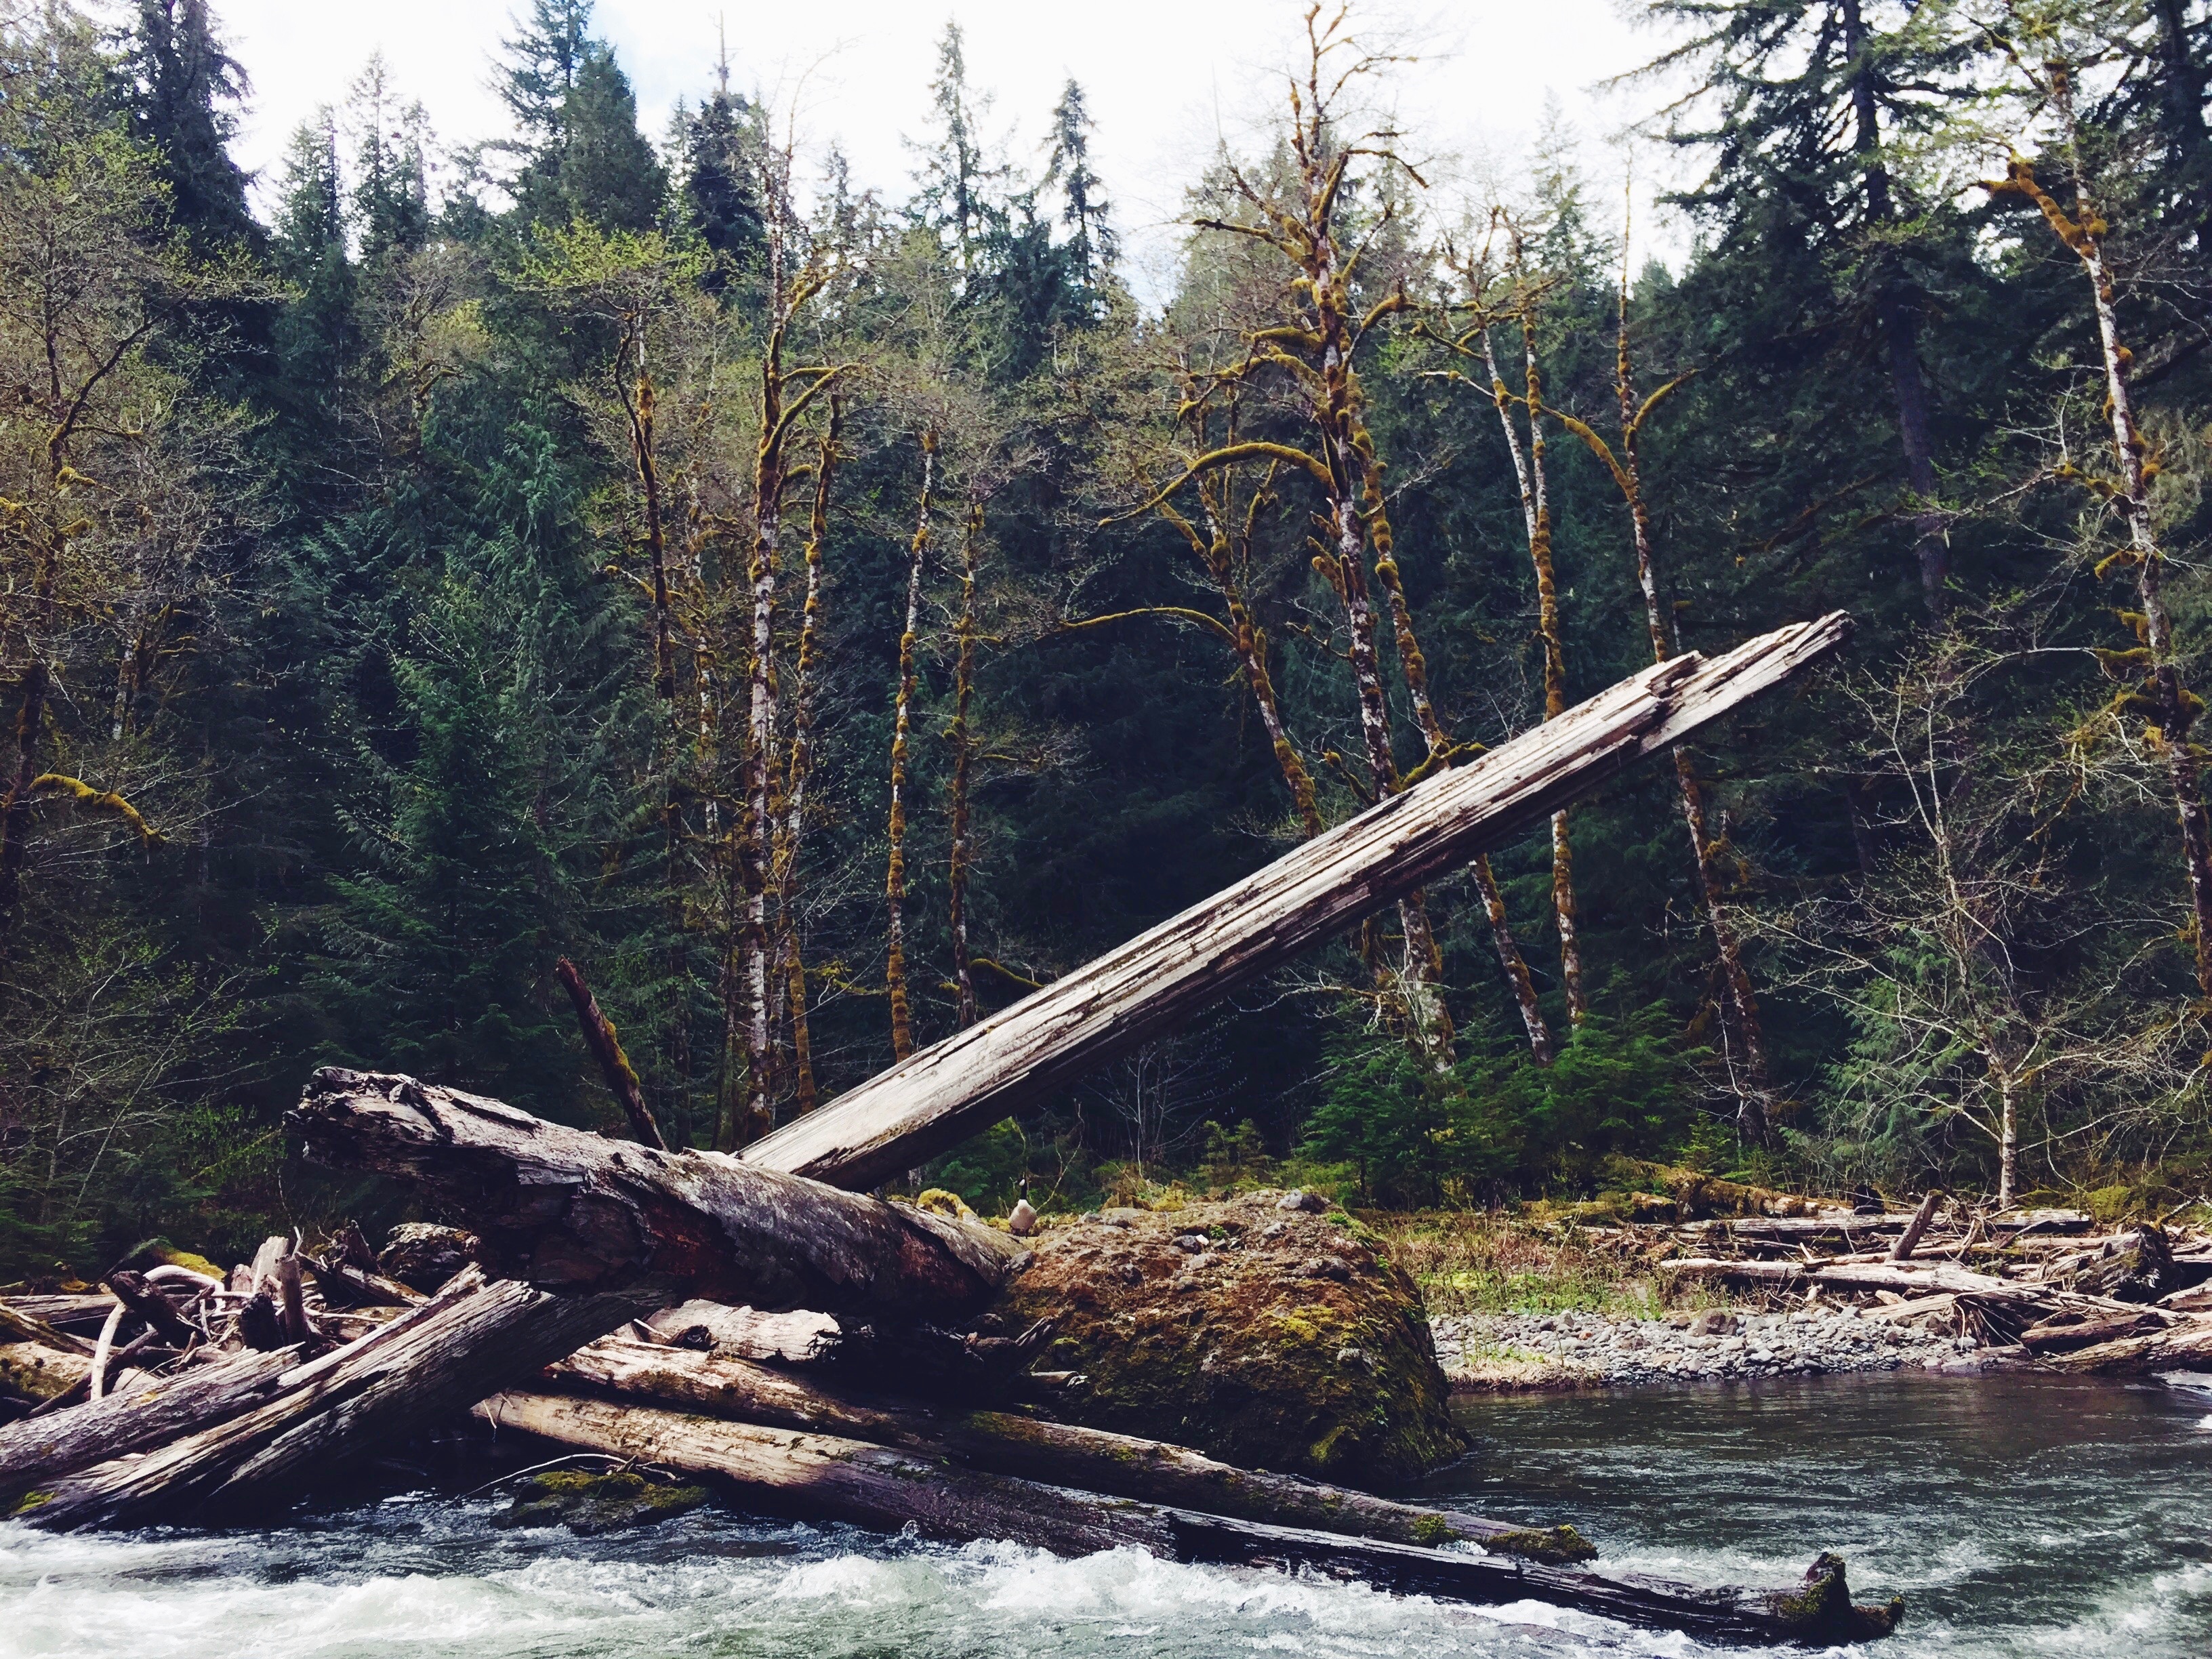
tree, forest, wilderness, bridge, river, stream, vehicle, rapid, habitat